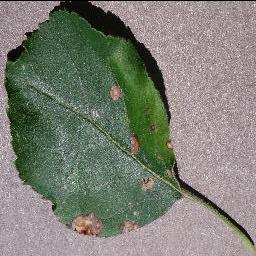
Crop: apple
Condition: black_rot